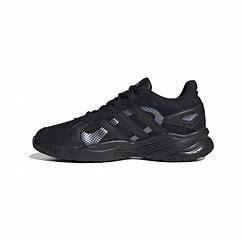
Brand: adidas
Model: neo Adidas NEO Crazychaos